Tōshiya

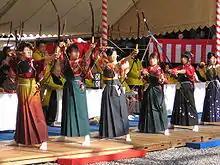
Young women in colorful kimono with hakama participate in Tōshiya

In 1861, after 255 years, the Tōshiya ceased being held, but a contest based on the Tōshiya called Ōmato Taikai, or "Tournament of the Great Target" still continues today, drawing roughly 2,000 participants from throughout Japan. Archers shoot arrows into targets approximately in diameter and 60 meters (198 feet) away at the opposite end of the veranda. It is held on the second Sunday of January in conjunction with the temple's most important mass, the Yanagi-no-Okaji, or "Rite of the Willow" ritual and Japan's Coming of Age Day.